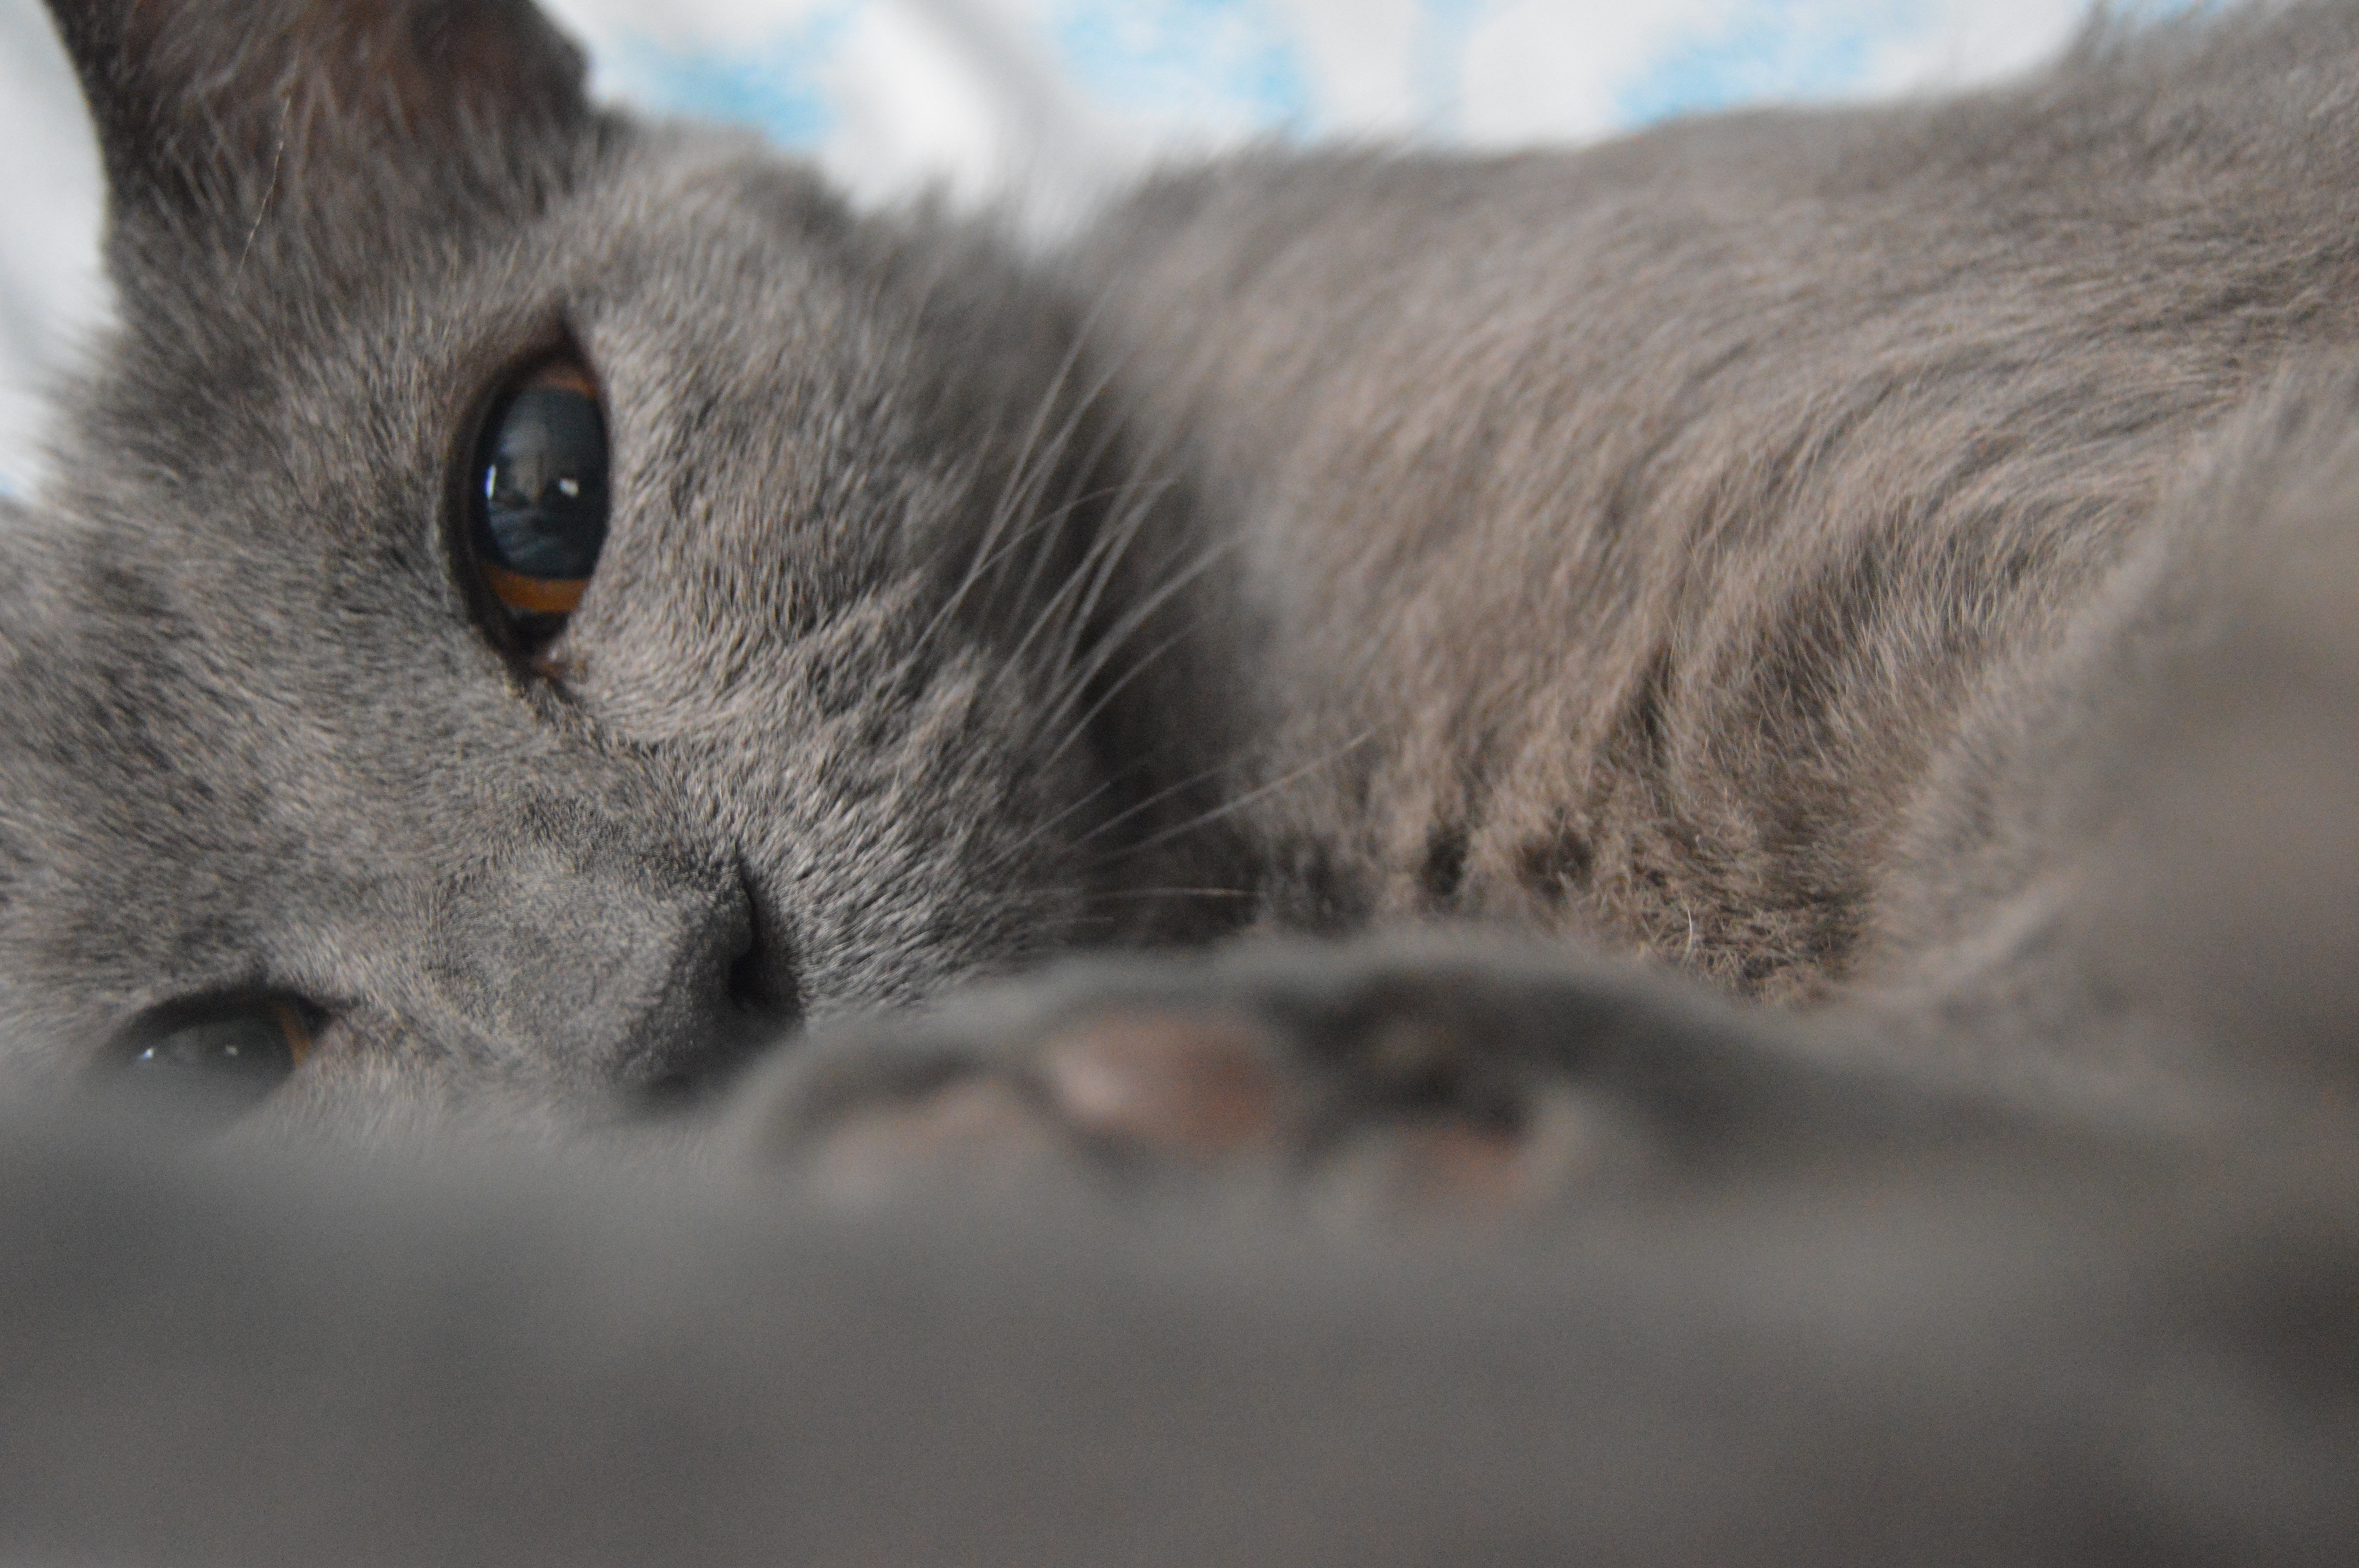
animal, pet, kitten, cat, sleeping, mammal, fauna, close up, nose, eyes, whiskers, eye, vertebrate, macro photography, small to medium sized cats, cat like mammal